Question: Please indicate a possible affordance area of the boxing_punching_bag that can be used for striking
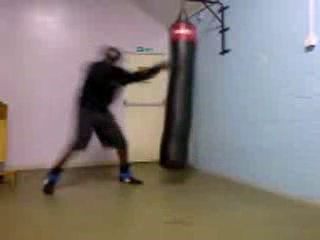
Answer: [154.5, 24, 196.5, 162]